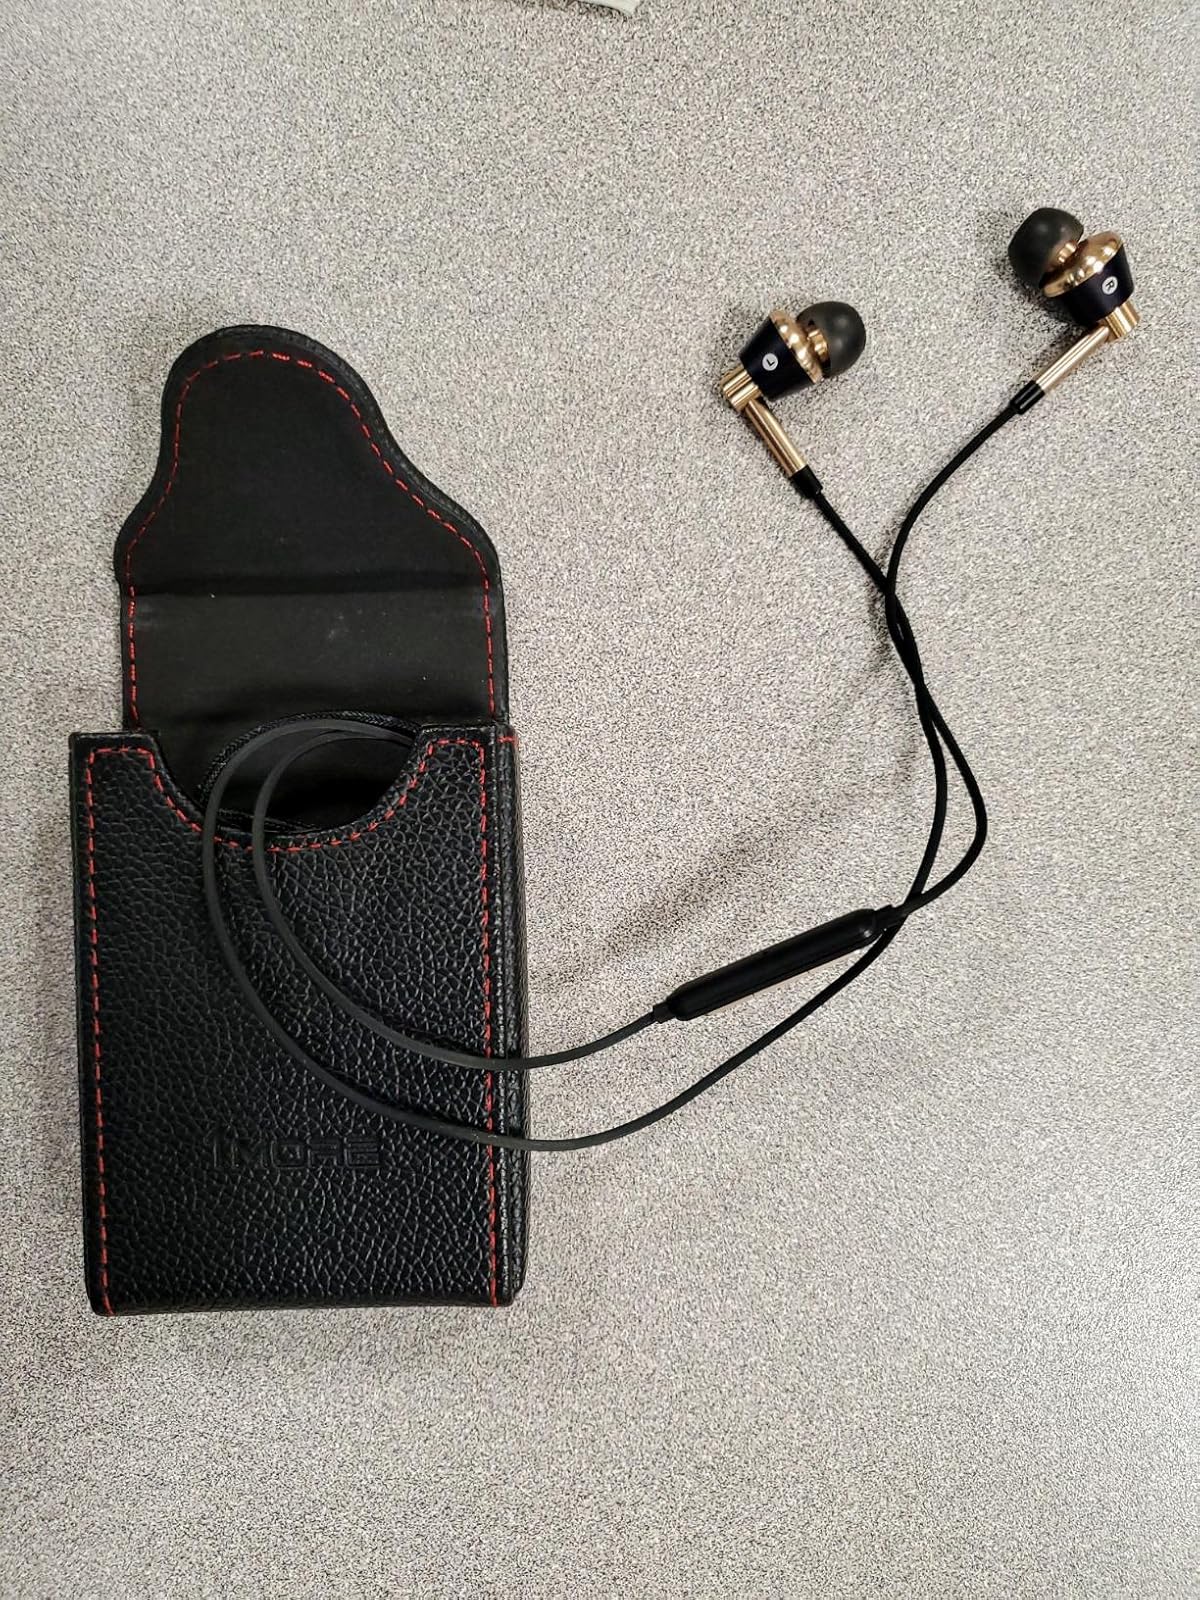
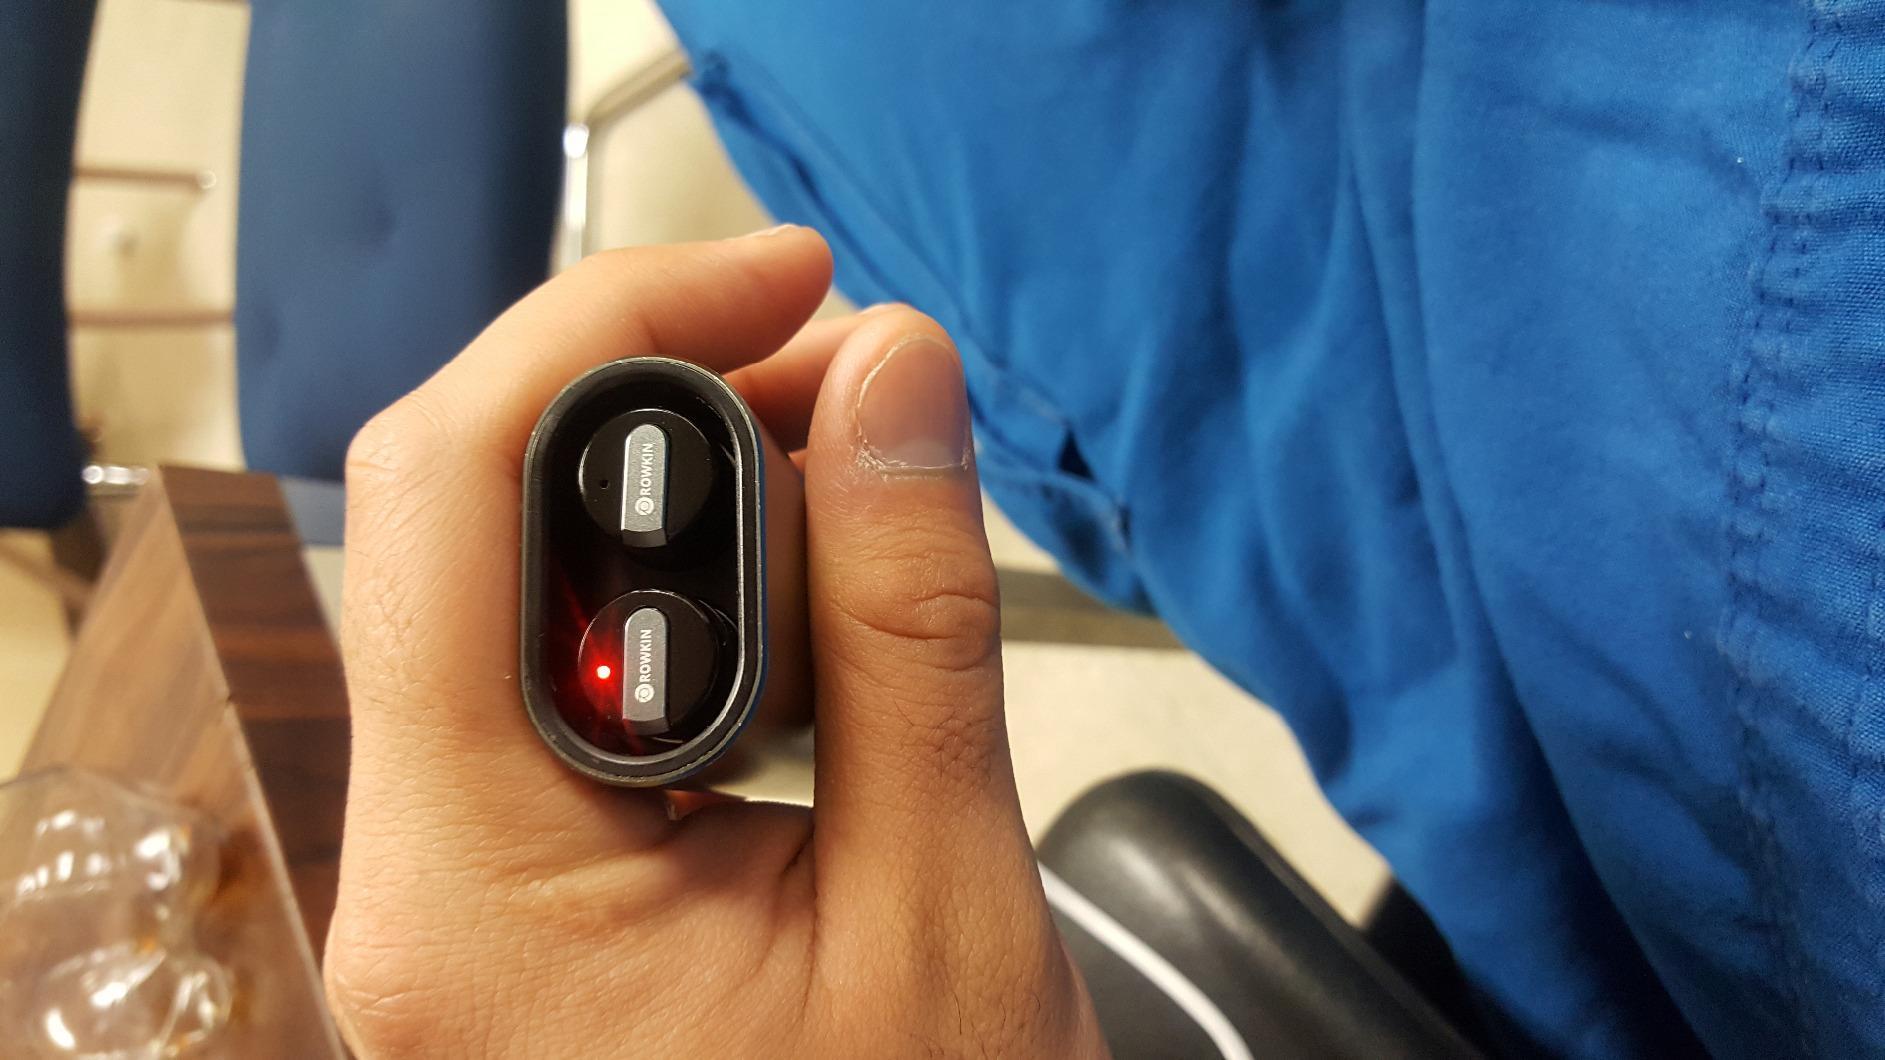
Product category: headphones
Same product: no